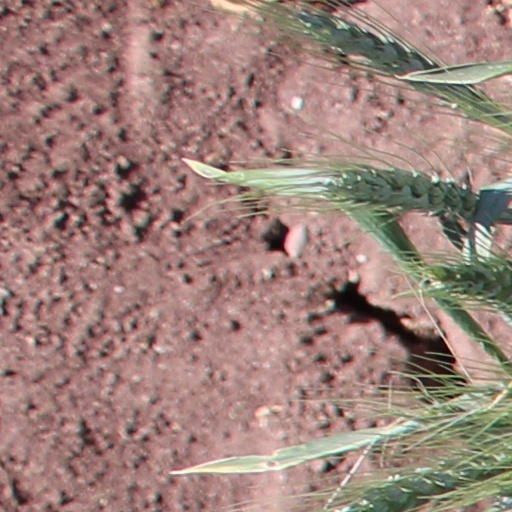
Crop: wheat